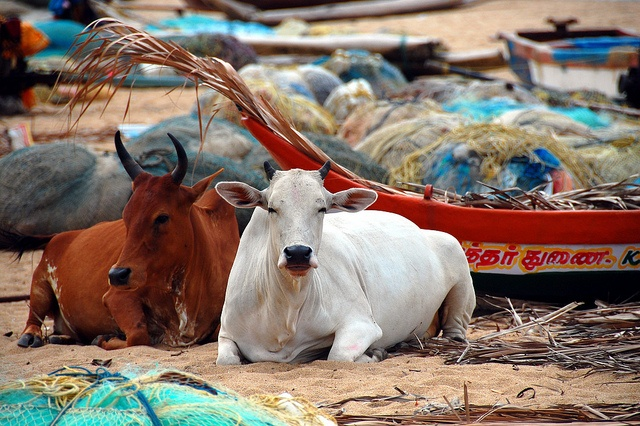
A set of bulls lying on the ground next to a boat.
two cows relax on the beach near the boat
Two bulls are resting on the sand next to a boat.
Two cows are laying on the dirt on the ground
Cattle lying on sand near boats on sunny day.